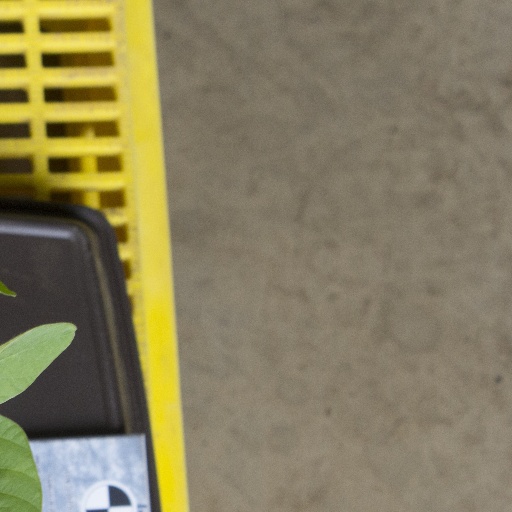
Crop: soybean